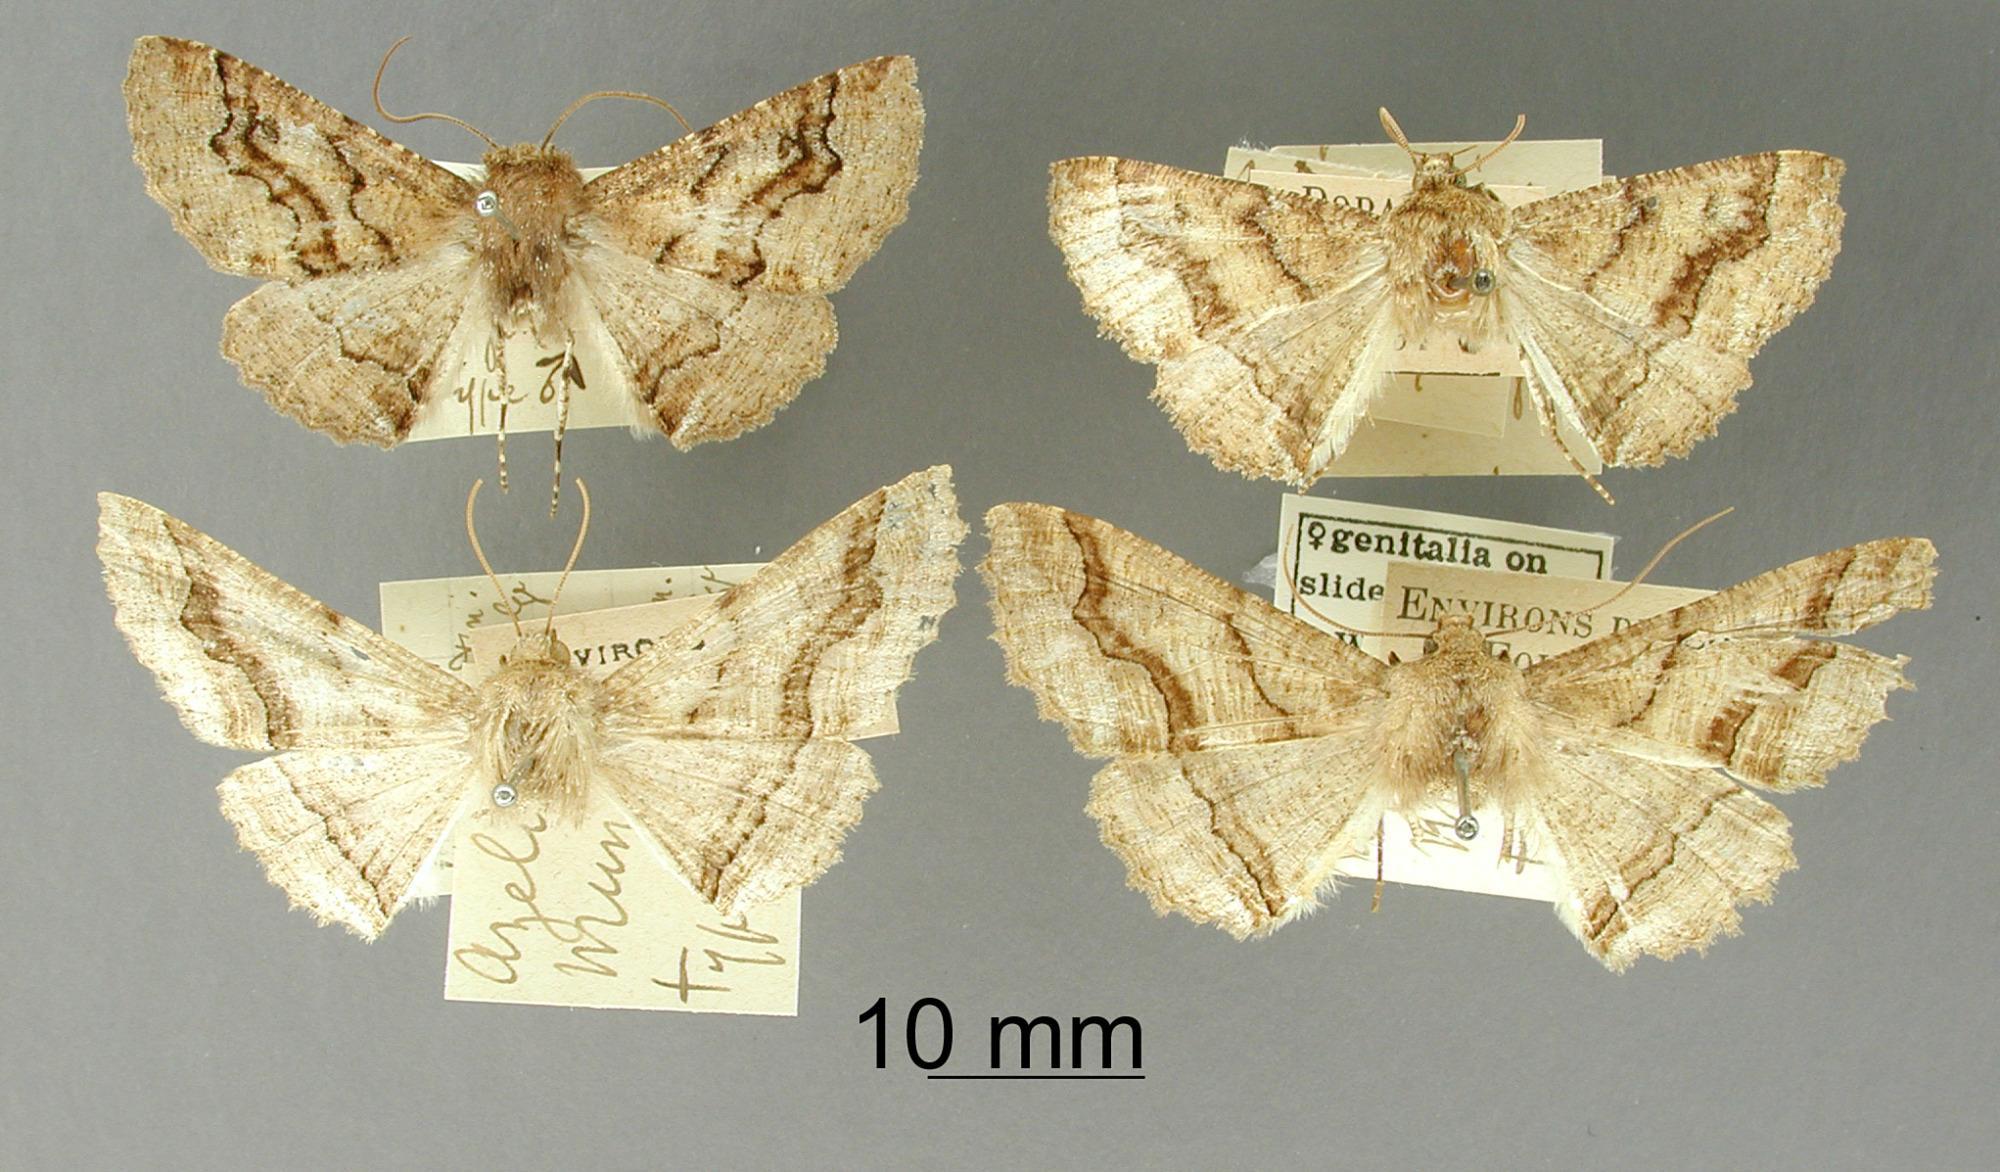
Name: Azelina munita
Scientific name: Azelina munita Dognin, 1900
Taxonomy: Animalia, Arthropoda, Insecta, Lepidoptera, Geometridae, Ennominae
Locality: Popayan, Colombia; Huancabamba, Peru; Enviorns de Loja, Ecuador